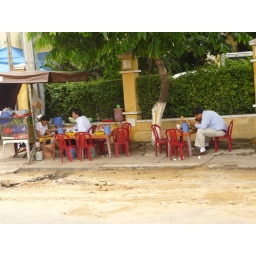
Very typical sidewalk cafe -- note the little red plastic chairs. These are everywhere in Vietnam.